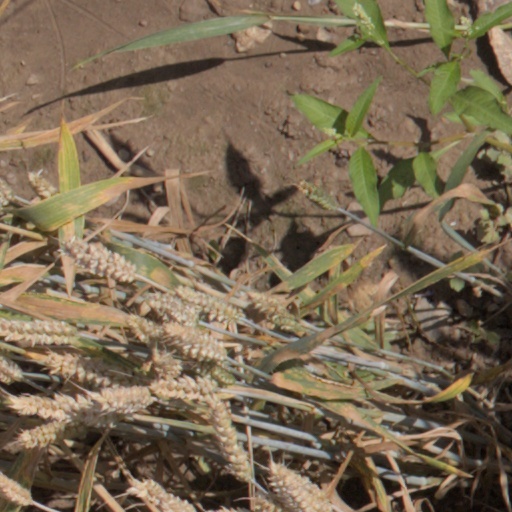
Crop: wheat